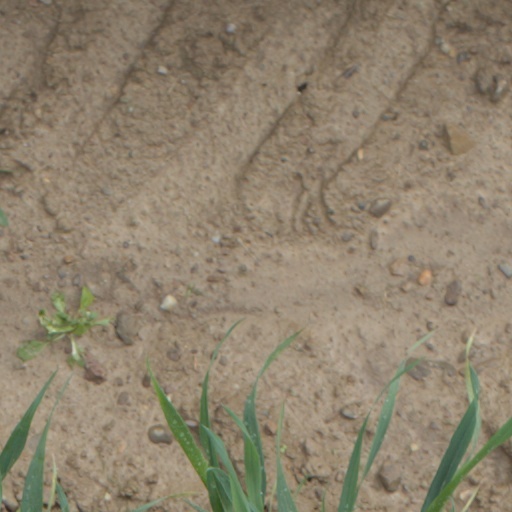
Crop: wheat